Mass vaccination

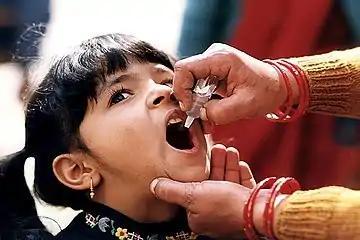
A young Indian girl receiving a dose of oral polio vaccine by a trained healthcare worker.

Poliomyelitis is a disease which causes lower body paralysis through the damage of motor neurons caused by three strains of the poliovirus. Only 1% of polio cases actually result in paralysis. In 1916, the United States experienced a polio epidemic which paralyzed over 27,000 people and lead to 6,000 deaths. These outbreaks gradually became worse and worse as it spread throughout the Americas and to Europe. Jonas Salk developed the first inactivated polio vaccine (IPV) in 1953 which was tested in a clinical trial that enrolled 1.6 million children in Canada, Finland and the United States. With the distribution of Salk's vaccine, cases decreased from 13.9 to 0.8 cases per 100,000 in a period of only 7 years from 1954 to 1961. By 1956, Albert Sabin had created the live-attenuated vaccine also known as the oral polio vaccine (OPV) which contained three types of wild polio strains. After almost two decades in 1972, Sabin decided to donate his vaccine strains to the World Health Organization (WHO) which greatly increased the distribution and accessibility of the vaccine across the world.